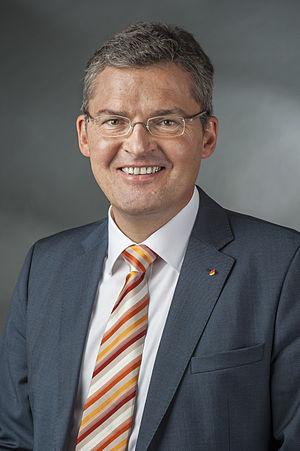
L'Assemblée parlementaire franco-allemande est une institution binationale entre la France et l'Allemagne. L’Assemblée est chargée de veiller à la mise en œuvre des dispositions du traité d'Aix-la-Chapelle, d'élaborer des propositions notamment sur les enjeux transfrontaliers, et de promouvoir la mise en œuvre conjointe des directives de l’Union européenne.